Savant Lake (Sturgeon Lake) Water Aerodrome

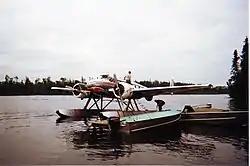
Beechcraft Model 18, at Savant Lake (Sturgeon Lake) Water Aerodrome, 2005

Savant Lake (Sturgeon Lake) Water Aerodrome is located southeast of Savant Lake, Thunder Bay District, Ontario, Canada.